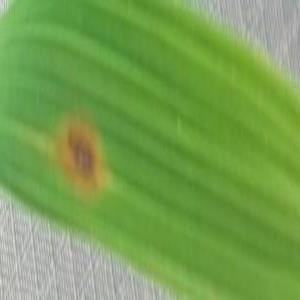
Disease: Brownspot